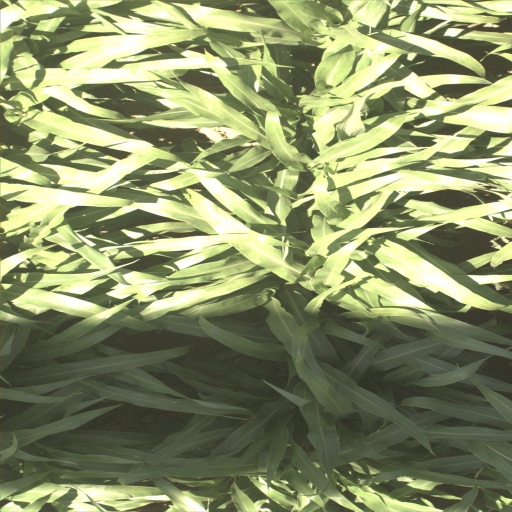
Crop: sorghum